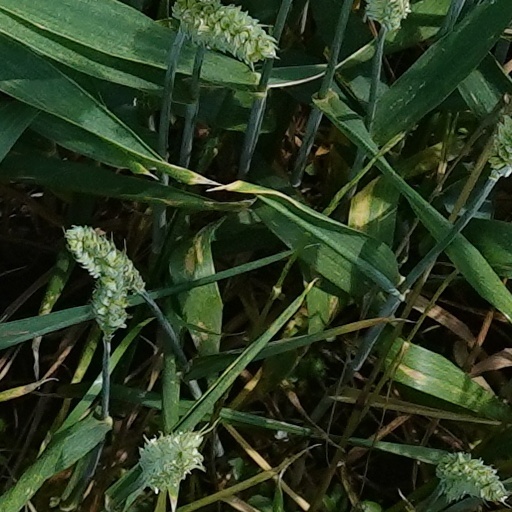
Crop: wheat